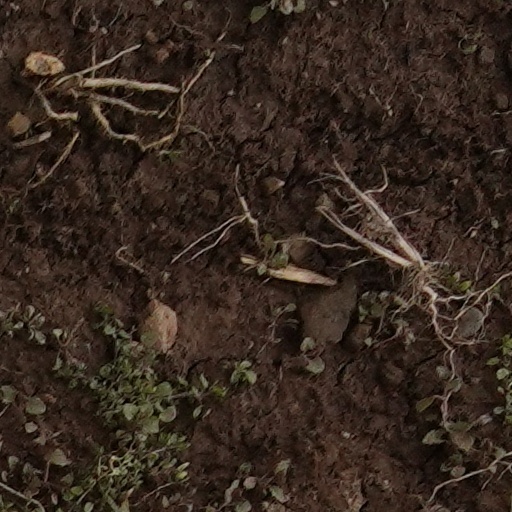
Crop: wheat